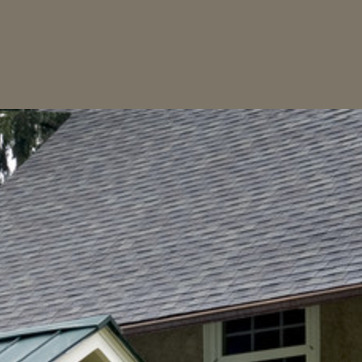
Material: other